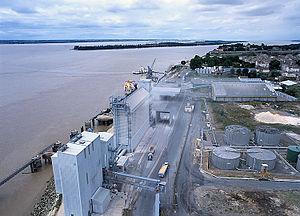
Blaye est une commune du Sud-Ouest de la France, située dans le département de la Gironde en région Nouvelle-Aquitaine. Ses habitants sont appelés les Blayais.
Les réserves de céréales constituent un élément vital pour la survie des groupes humains. Apparue aux environs de la révolution néolithique, la maîtrise du stockage des céréales est essentielle dans l'organisation de la plupart des sociétés car elle est impliquée dans trois activités humaines majeures :